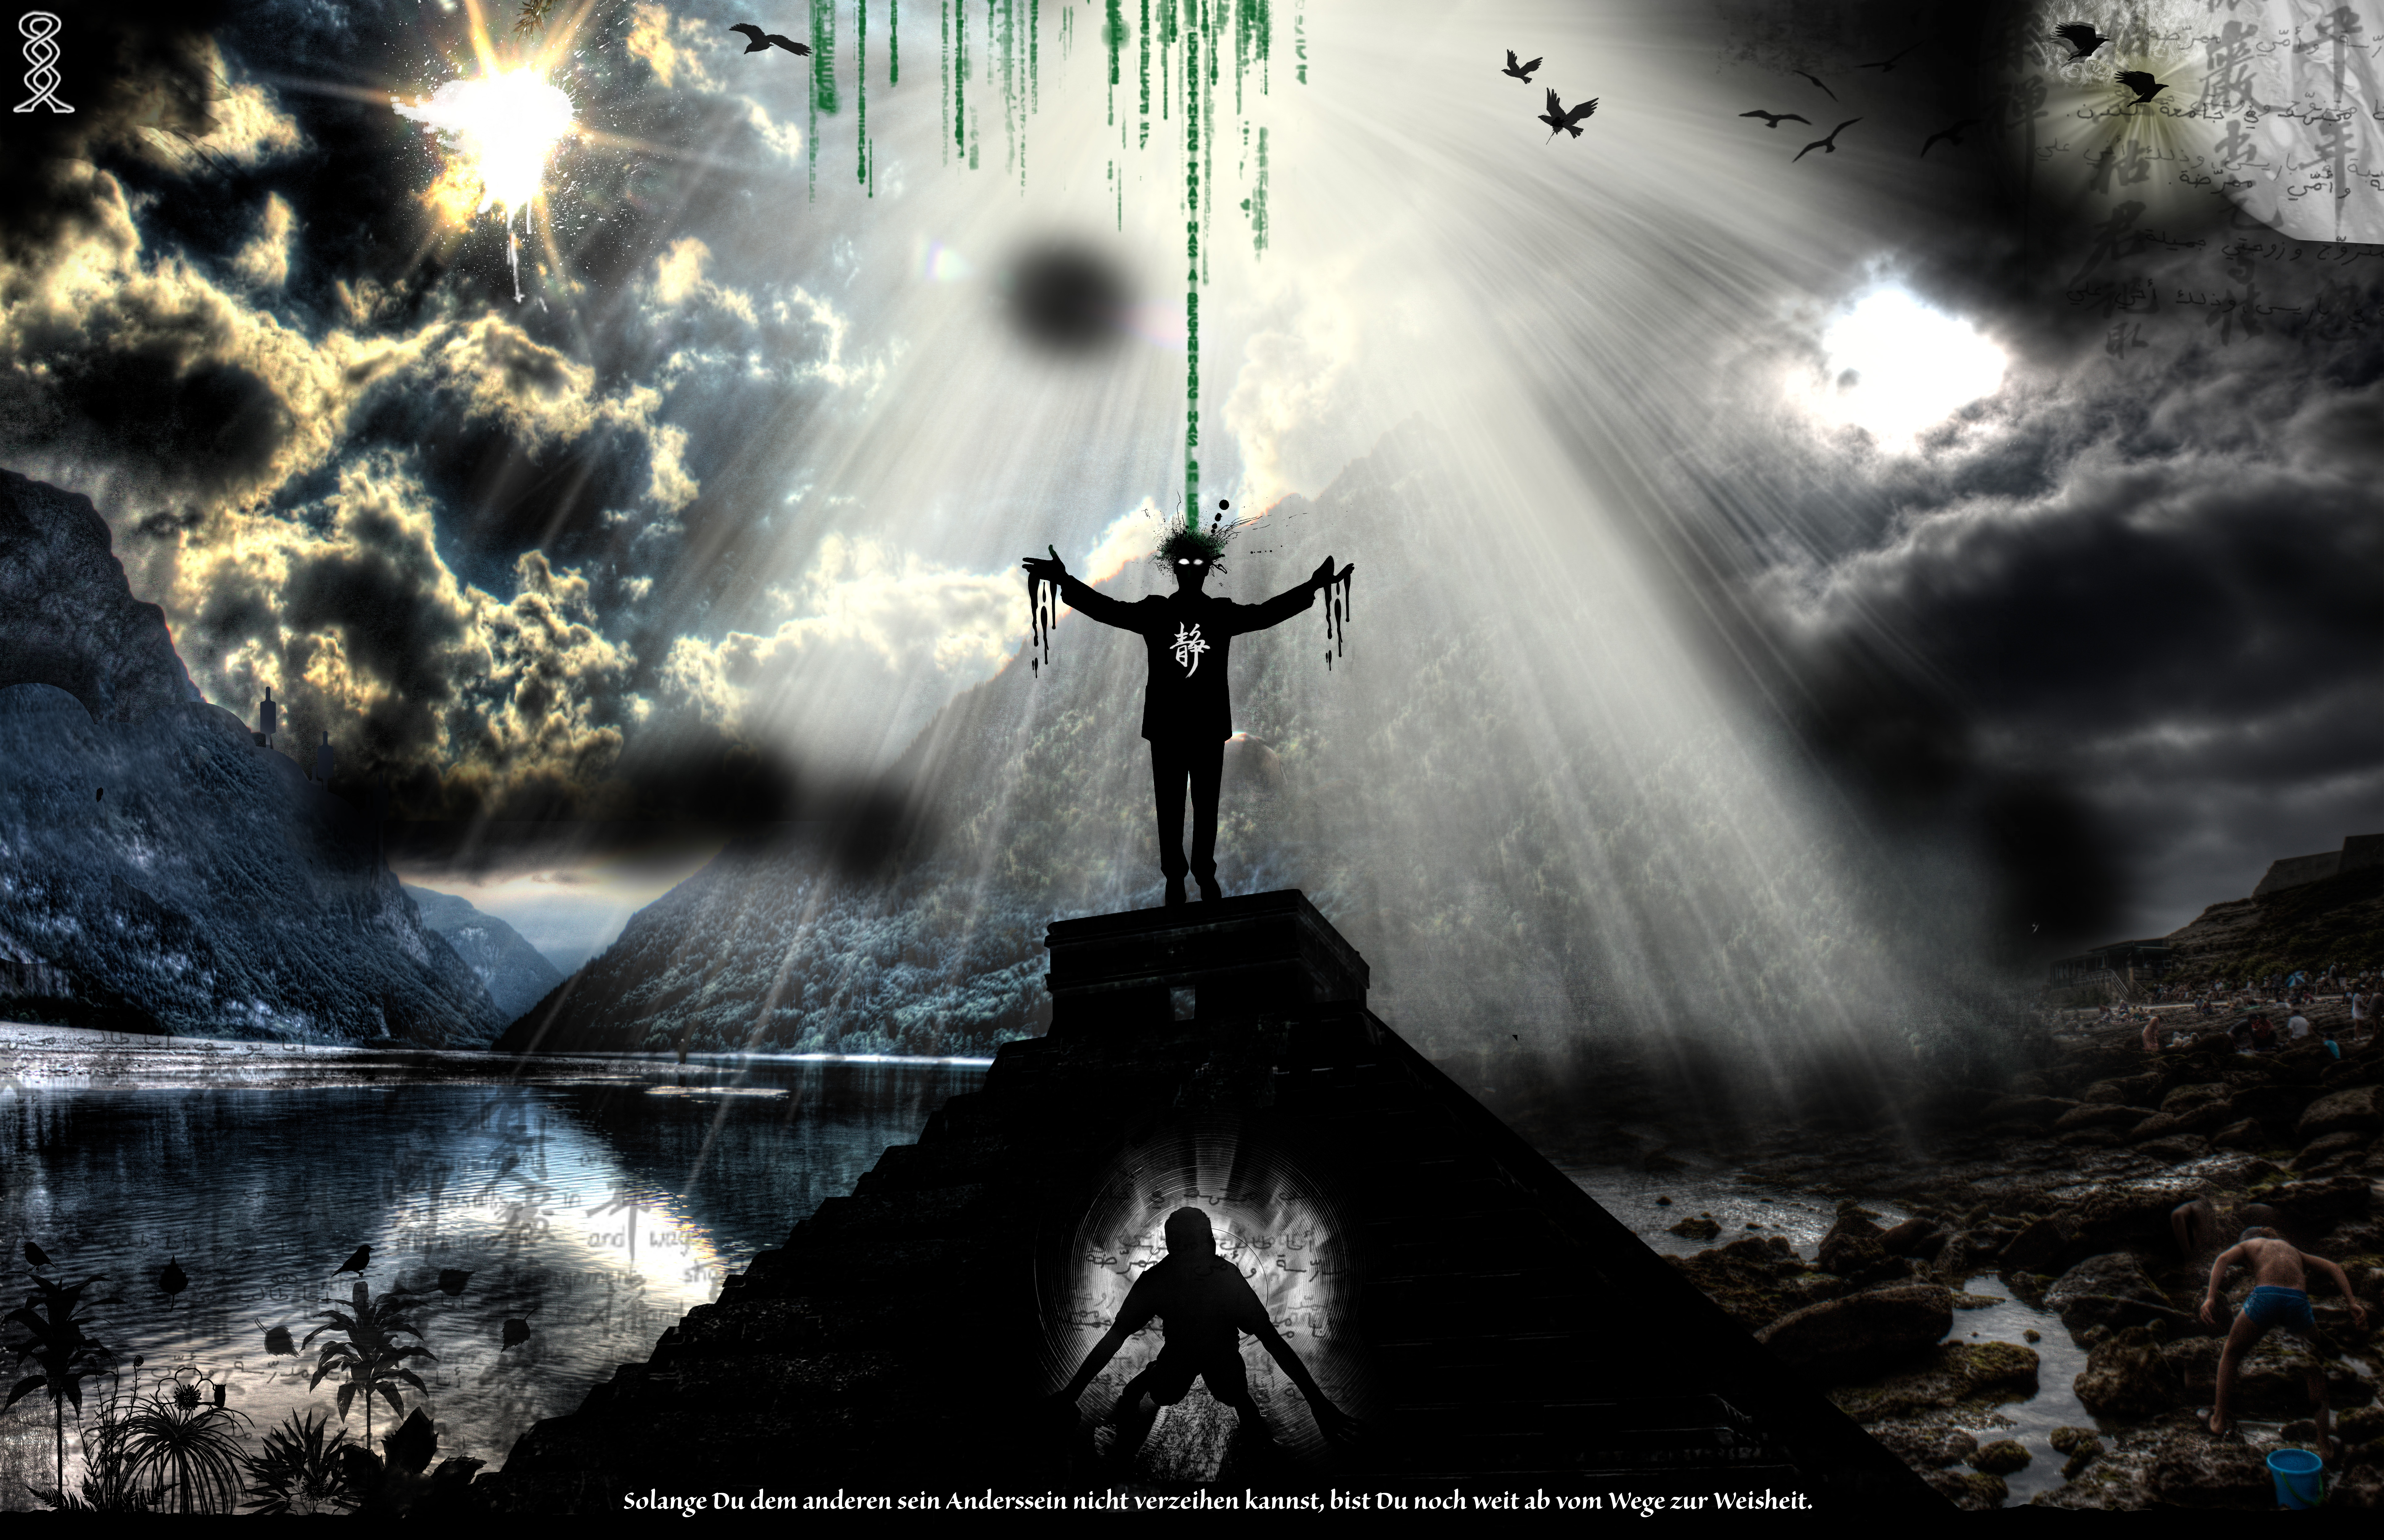
creative, light, sunlight, beam, canon, darkness, free, creativecommons, hdr, art, beams, commons, royaltyfree, wendelin, jacober, jacoberphotography, foto, lightbeams, lichter, photogrpahy, lichtstrahlen, strahlen, r, h, independentarts, indarts, d, screenshot, album cover, computer wallpaper